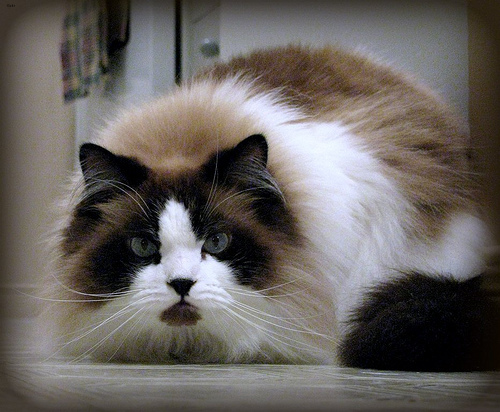
Breed: ragdoll